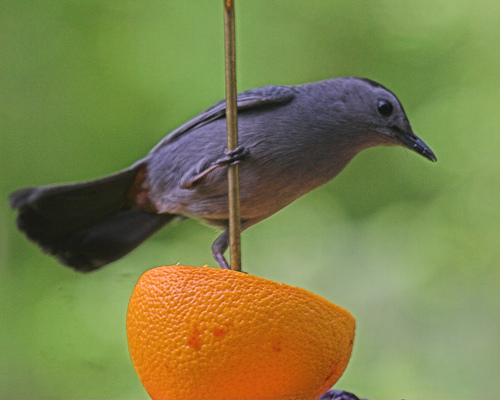
small eyed bird with brownish legs and a grey/black body and headgrey bird with black crown and compact. black beak, with grey larsus and feet.
this is a grey bird with a black tail wing and a long pointy beak.
a dark gray bird with a darker colored crown, beak and taila small bird with a long and wide outer rectrices, long black bill.
this bird has wings that are grey and has a grey belly and body
this two tone bird has a medium blue breast and belly which is accented by a dark blue running along the beak, eyebrow and tail.
this bird is smaller with a tiny bill, it's grey all over with a little black on the wings and top of the head.
a nearly total purple bird with a very small frame having purple in it's breast, flank, and side.
this bird is gray in color, and has a black beak.
Species: Gray Catbird